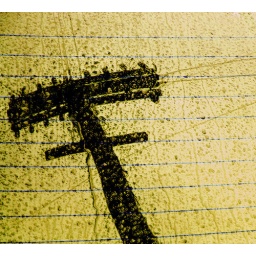
in the rear window of a car